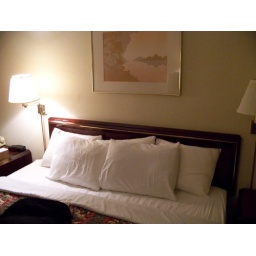
The record for most pillows on a queen size bed in a motel